Munich massacre

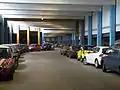
Underground car parking garage at Connollystraße in 2013

In the early 1970s, counter-terrorism and tactical policing were largely unheard-of methods for combating terrorism, and no military force worldwide had a unit specifically trained for managing hostage crises. In West Germany, the absence of specialised units in the modern sense meant that such responsibilities were reactive and improvised measures, falling under the remit of ordinary law enforcement agencies. Although special military combat units existed within the , their 'combatant' status under the post-World War II German constitution prohibited their deployment for internal operations during peacetime. As a result, these duties fell within the jurisdiction of the regional state and municipal police. The ensuing events in Munich would mark a critical juncture, compelling governments to recognise terrorism as a persistent security challenge and address it with diverse resources.